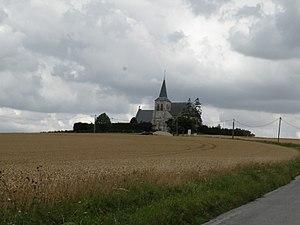
église de Saint-Sulpice (Oise)
Saint-Sulpice est une commune française située dans le département de l'Oise en région Hauts-de-France.